Too Scared to Scream

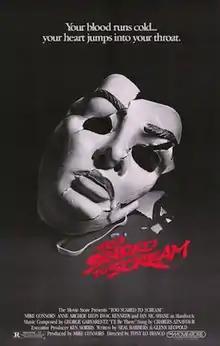
Theatrical Poster

Too Scared to Scream (also known as The Doorman) is a 1984 American independent slasher film directed by Tony Lo Bianco. It stars Mike Connors (who also served as producer on the film), Anne Archer and Ian McShane, with a supporting cast of John Heard, Maureen O'Sullivan and Murray Hamilton.